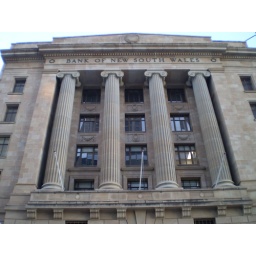
Formerly the BNSW headquarters in Queensland, this building is currently under refurbishment for corporate office leasing